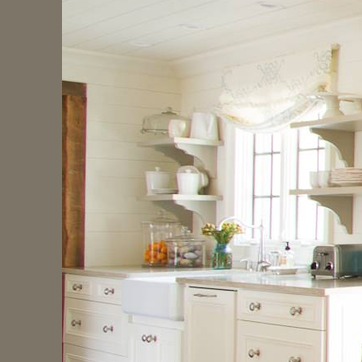
Material: ceramic